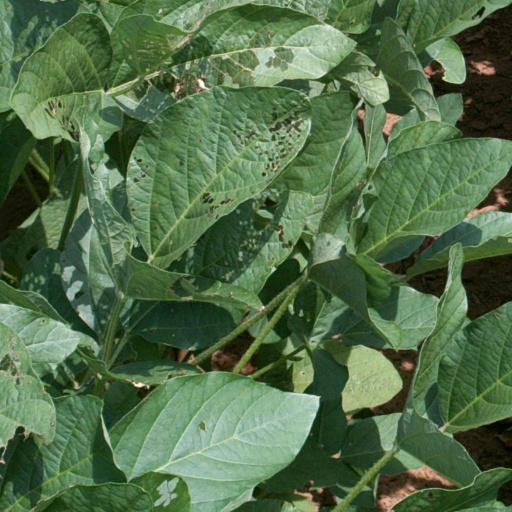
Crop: soybean